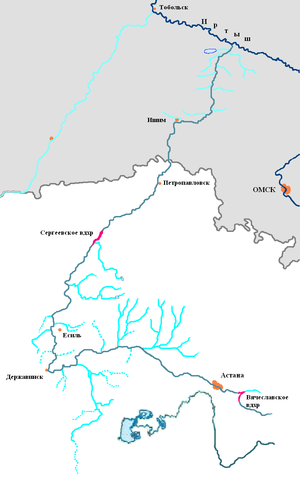
L’Ichim ou Essil est une rivière du Kazakhstan et de Russie et un affluent par la rive gauche de l’Irtych. Long de 2 450 km, il coule au Kazakhstan et dans le Sud de la Sibérie occidentale, en Russie.
L’Iman-Burluk est une rivière du nord du Kazakhstan, affluent en rive droite de l'Ichim. Point névralgique du système de gestion des crues Ishimsky de la République du Kazakhstan, cette rivière est aussi appelée la Basse-Burluk, par opposition à la Haute-Burluk.
L'Akkanbourlouk est une rivière du Kazakhstan, qui coule sur le territoire de l'oblys du Kazakhstan-Septentrional. C'est un affluent de l'Ichim dans lequel il se jette en rive droite. C'est donc un sous-affluent de l'Ob par l'Ichim, puis par l'Irtych.
Tersakkan est un cours d'eau du Kazakhstan, affluent de la rivière Ichim. Il traverse les plateaux de l'ouest de ce pays. Sa longueur est de 334 km et sa superficie de 19 500 km².